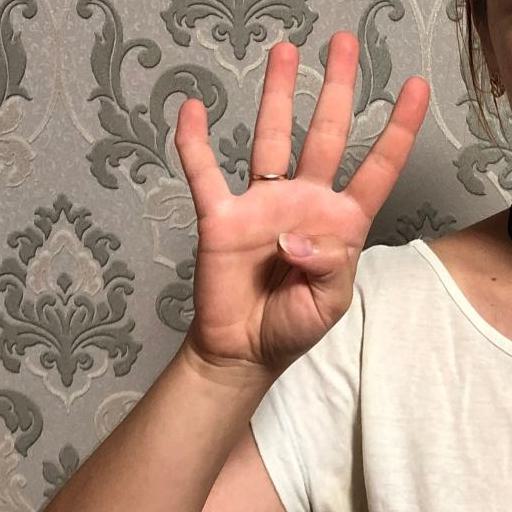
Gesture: four